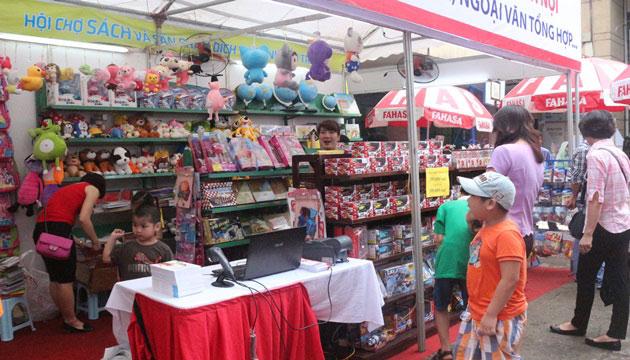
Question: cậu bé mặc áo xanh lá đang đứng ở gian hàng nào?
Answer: gian hàng bán đồ chơi